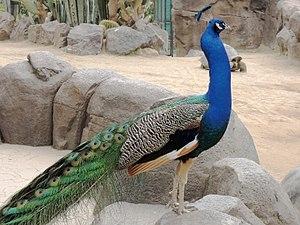
Paon bleu (Pavo cristatus) au zoo de San Diego.